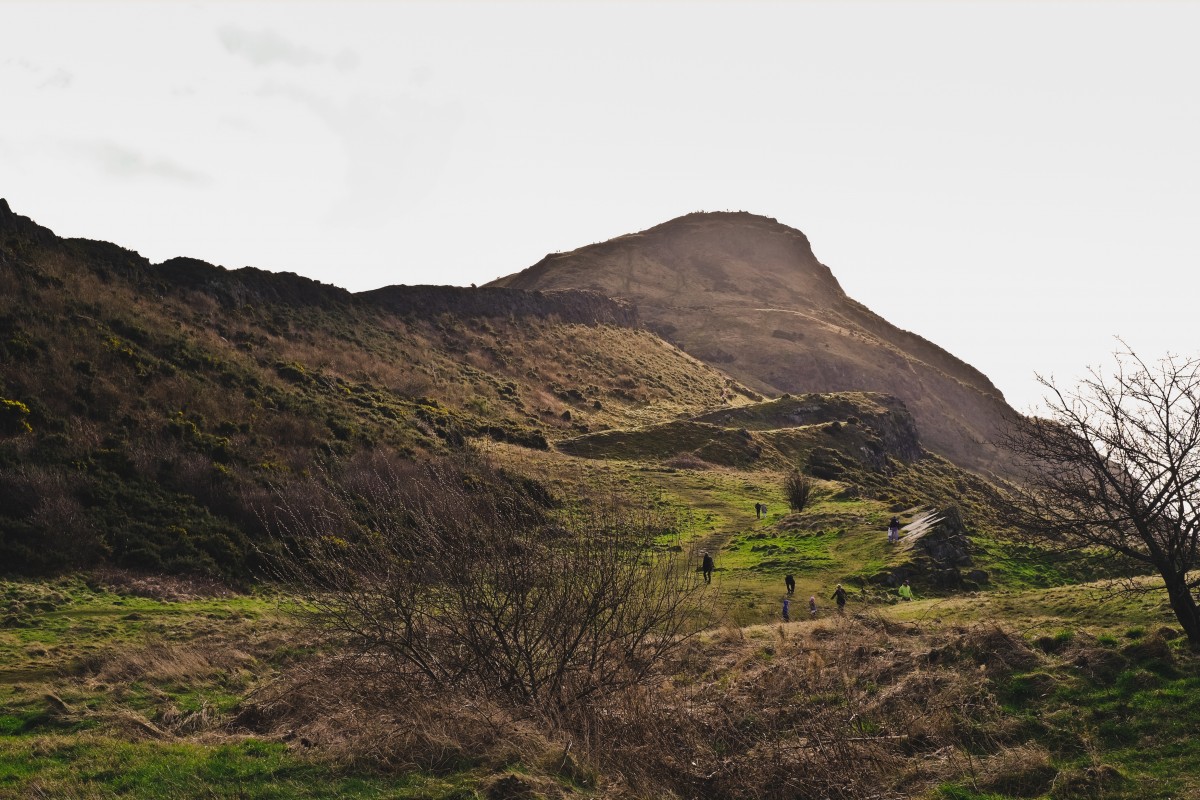
Tags: tree, nature, wilderness, hill, lake, valley, mountain range, highland, terrain, ridge, plateau, fell, loch, rural area, landform, geographical feature